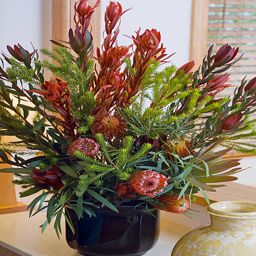
native flowers in a vase